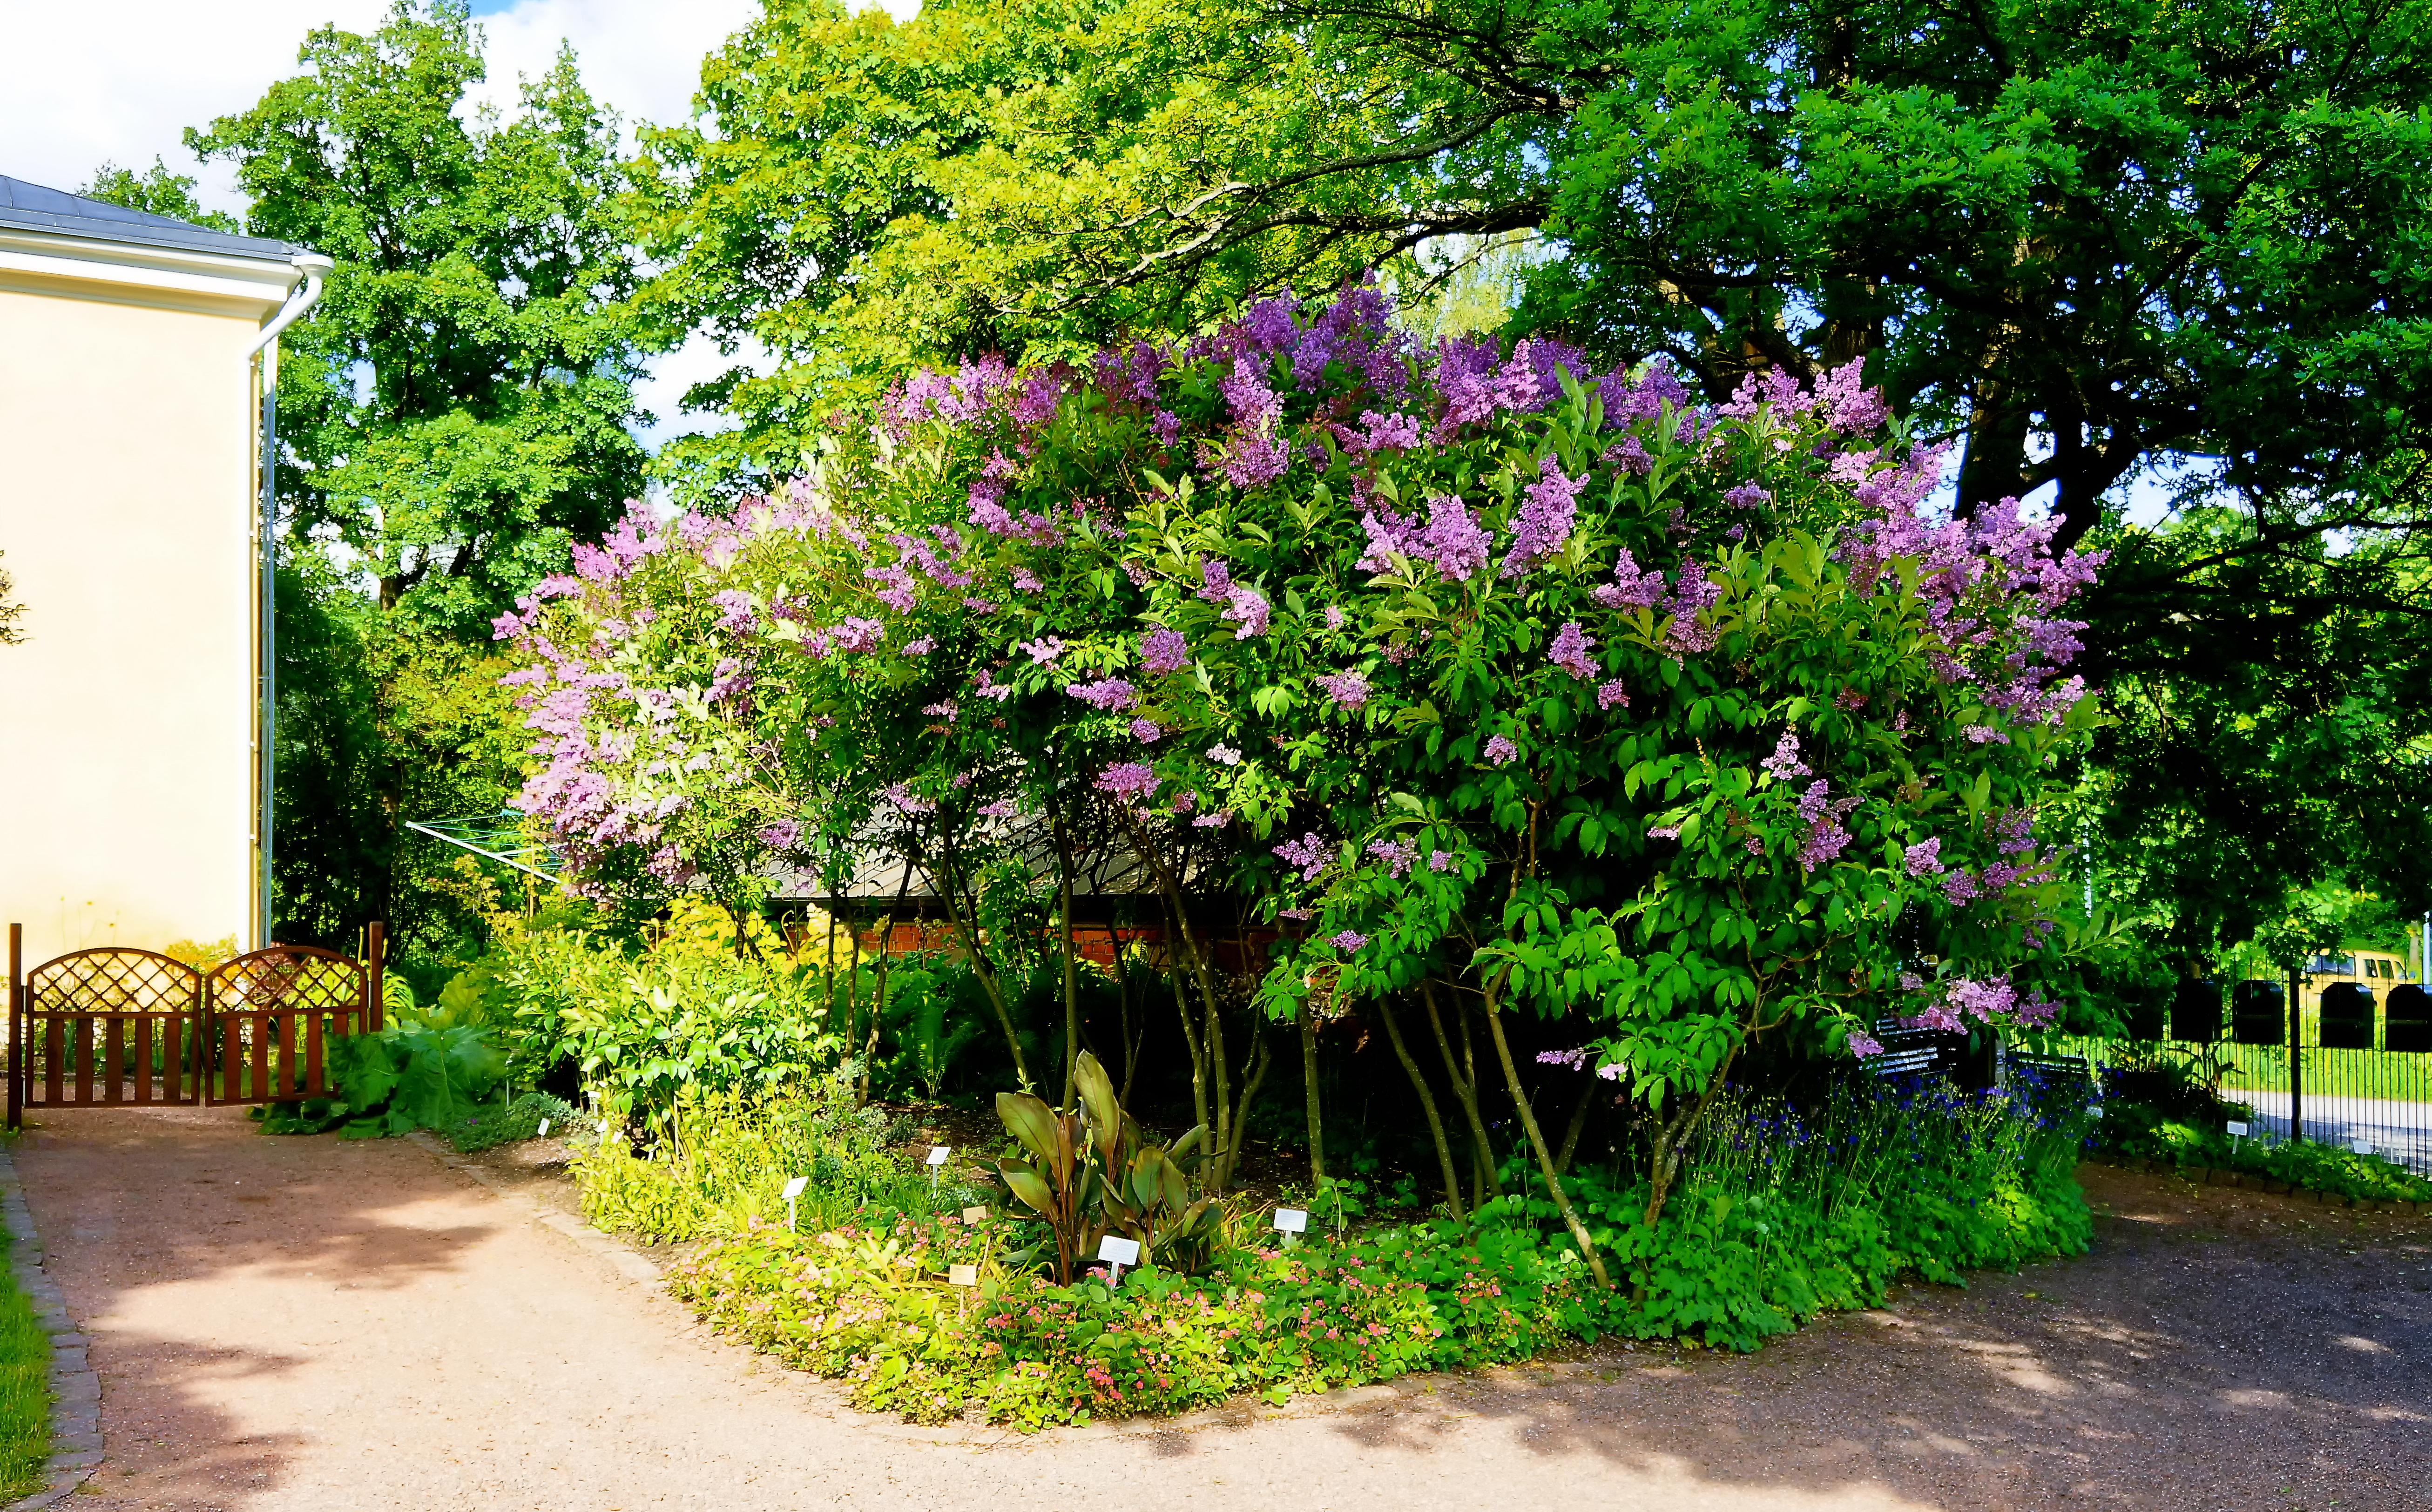
tree, blossom, plant, lawn, flower, backyard, botany, garden, gate, flora, plants, flowers, trees, shrub, museo, finland, helsinki, lilac, botanical garden, yard, botanic, kumpula, luomus, luonnontieteen, flowering plant, woody plant, land plant